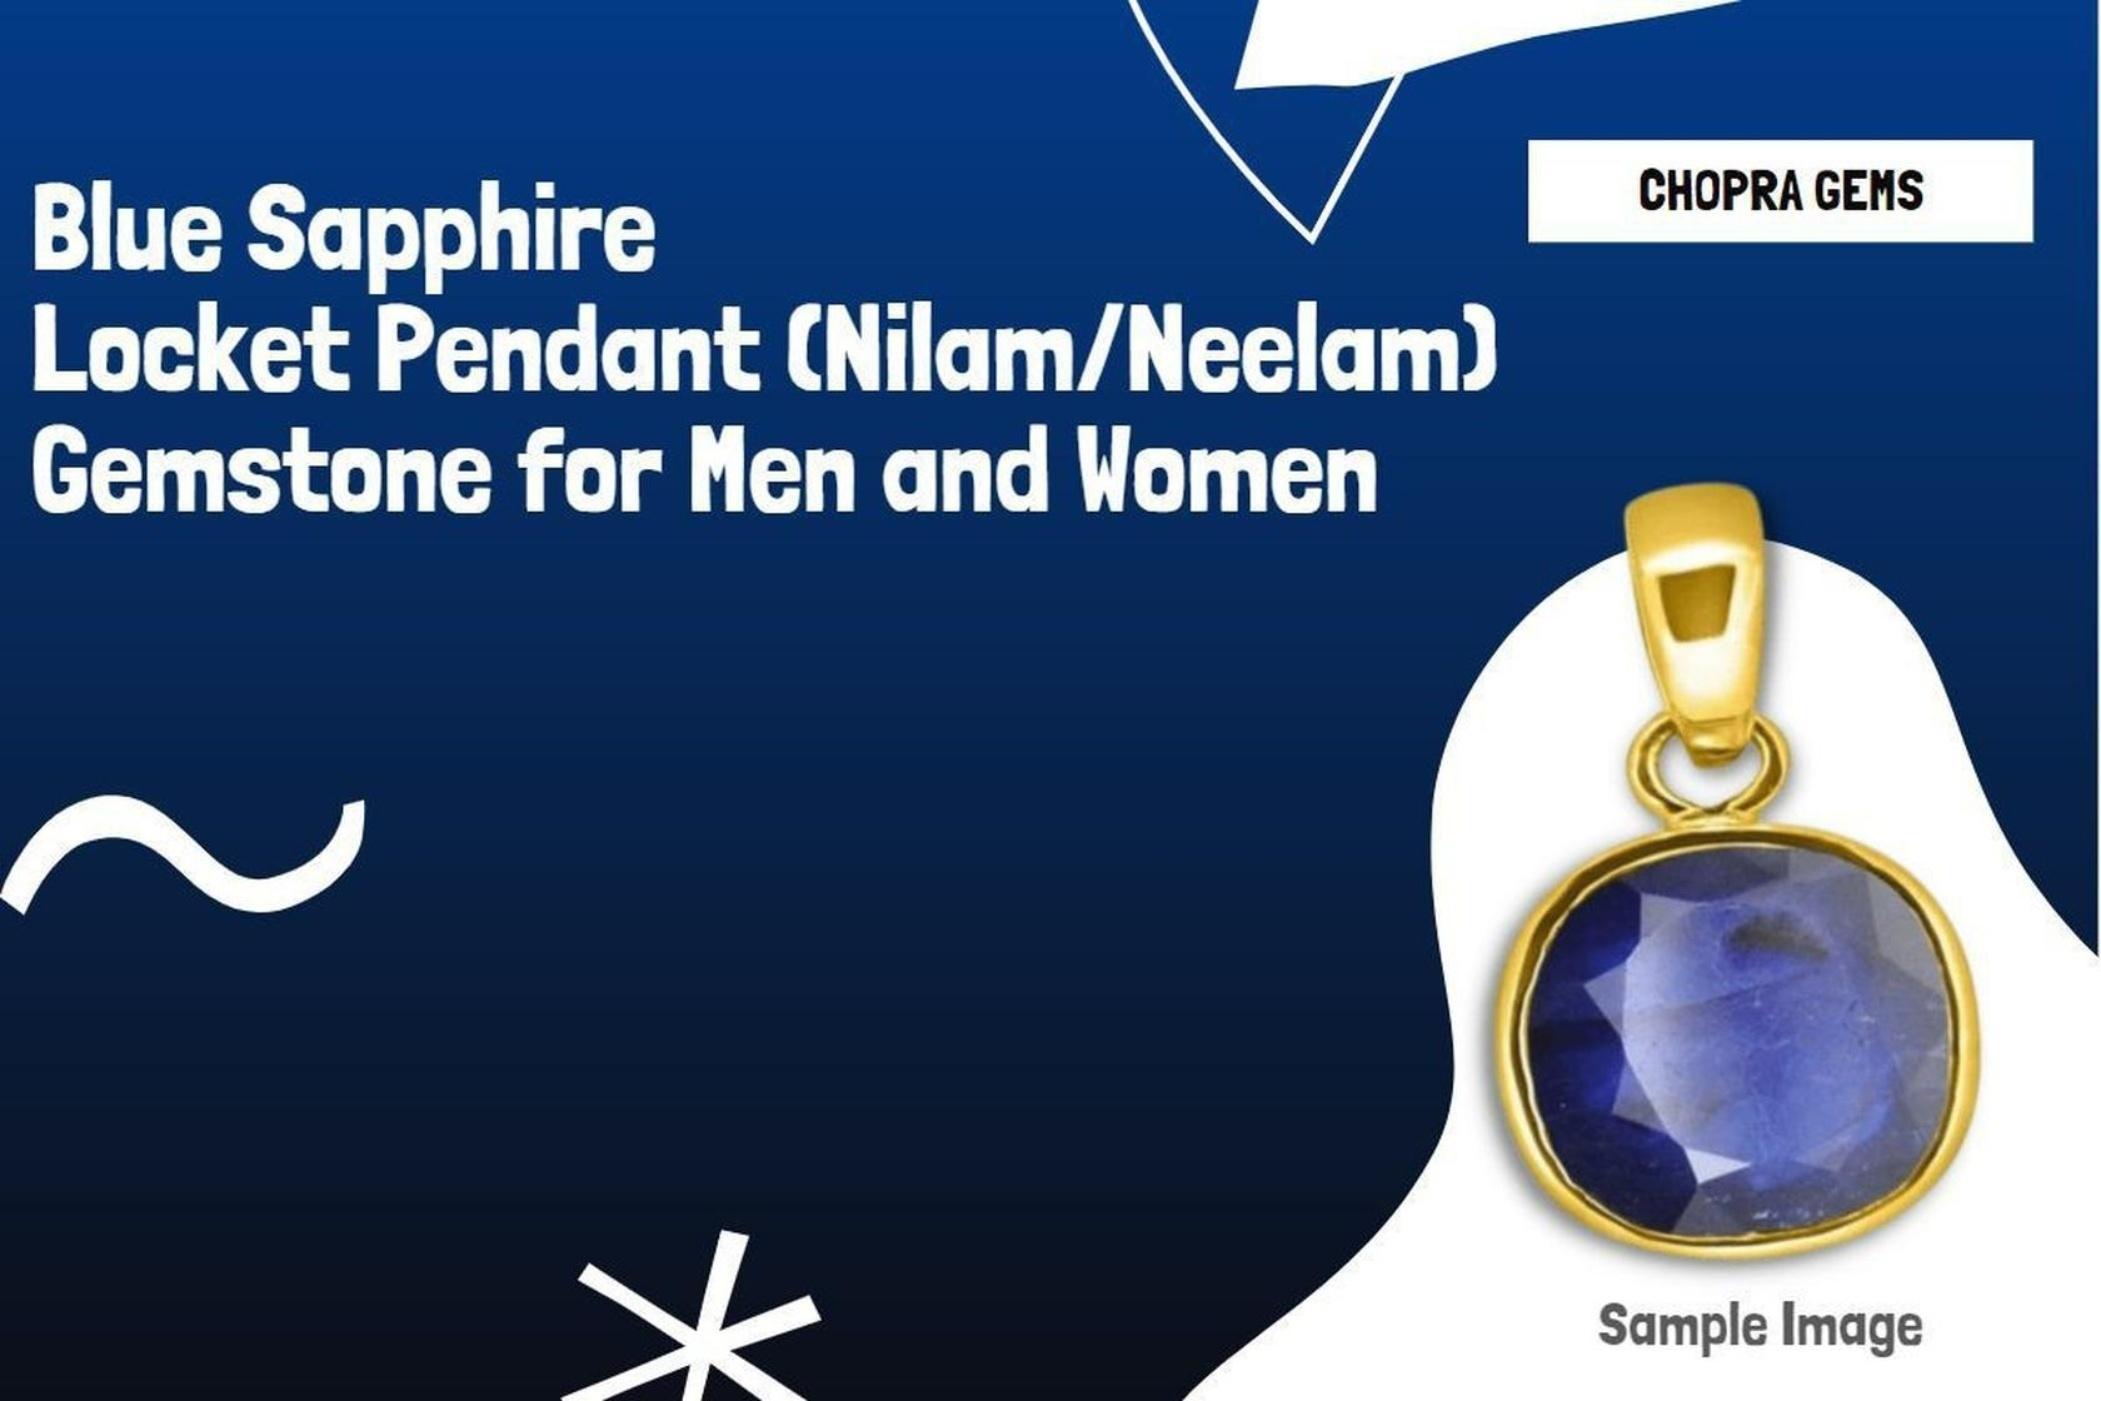
Chopra Gems Stone Original Sapphire Stone Pendant Without Chain Blue (Men and Women) (ring-612-fk)
Type: Necklaces & Pendants
Brand: Chopra Gems & Jewellery
Price: Rs. 499
 Amazing beautiful looking blue sapphire top quality carat loose gemstone, treated blue sapphire gem is available to order and can be shipped anywhere in the world. Gemstone certification can also be provided as an optional service. Blue sapphire is an extremely powerful stone. If it proves conducive for a person, it can bless one with immense good luck, wealth and prosperity, and grant unexpected riches sudden financial gains. Bluesapphire removes poverty and gives the wearer almost everything a man could desire, namely health wealth, longevity, happiness, property. Blue sapphire also protects the wearer from misfortunes, accidents, unexpected natural calamities, and guards one from unforeseen risks dangers. This gem stone guards one from all evil, purifies the mind and increase flow of positive energy and thought. Blue sapphire helps overcoming difficulties such as debt, enemies, and obstructions to the maintenance of your life, improving your health, exercise, improving upon weak rreas in your life, children, education, luck, speculations, dignity, and spiritual practices. Blue sapphire will help you overcome any feelings of emptiness, thereby helping you overcome and moods and depressions, and prevent you from projecting any of your fears or worries onto others.
Features: Material - stone,Color blue,Chain not included
Included: 1 Original Sapphire Stone Pendant